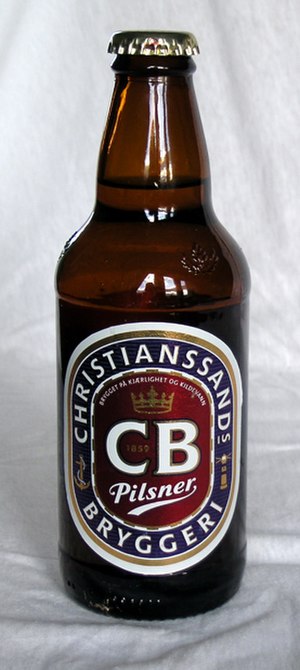
Hansa Borg Bryggerier ASA
Christianssands Bryggeri's traditionelle pilsner
Hansa Borg Bryggerier er den næststørste norske bryggeri med hovedkontor i Bergen, der blev skabt ved en fusion mellem Hansa Bryggeri og Borg Bryggeri i 1997.